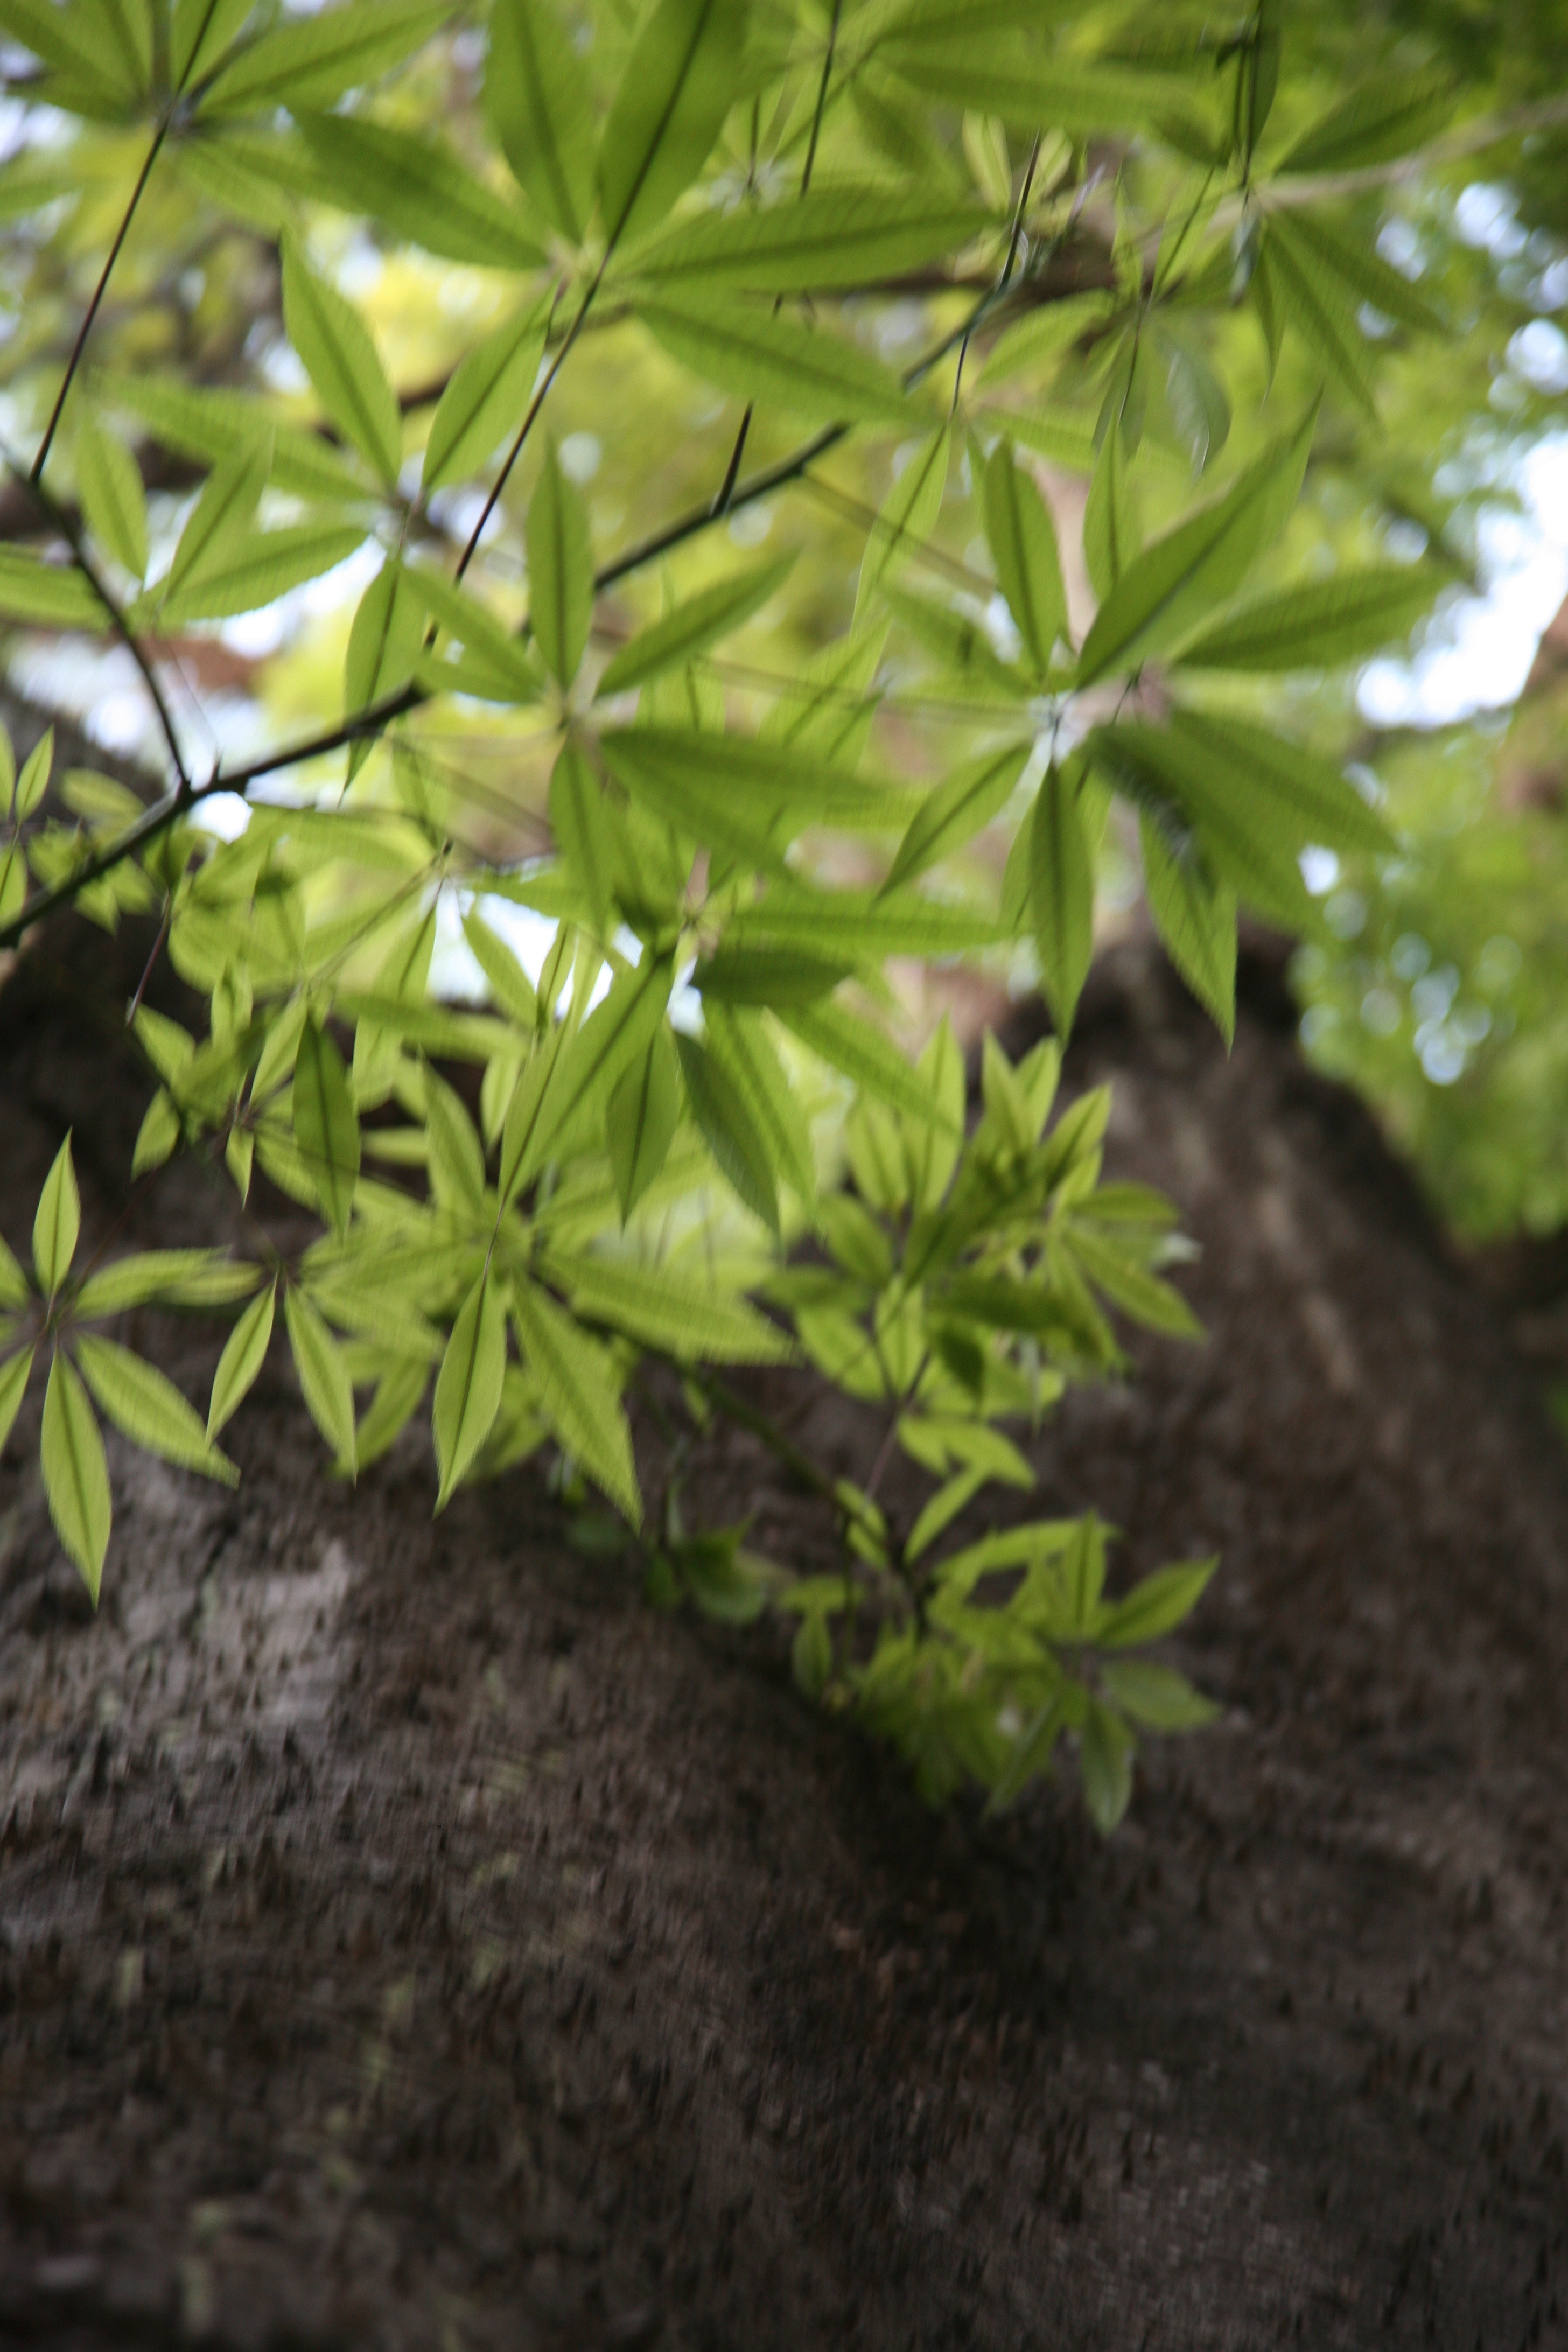
tree, plant, leaf, flower, foliage, food, herb, produce, vegetable, soil, botany, garden, spain, espagne, shrub, arbol, arbre, garten, valencia, follaje, jardin, botanica, espanha, botanique, baum, feuillage, laub, espana, spanien, spagna, spanje, espanya, valence, flowering plant, land plant